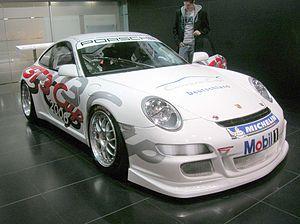
76e Salon international de l'automobile Genève 2006 - Porsche 911 GT3 Cup